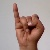
The image shows a hand gesture representing the letter 'I' in Indian Sign Language.